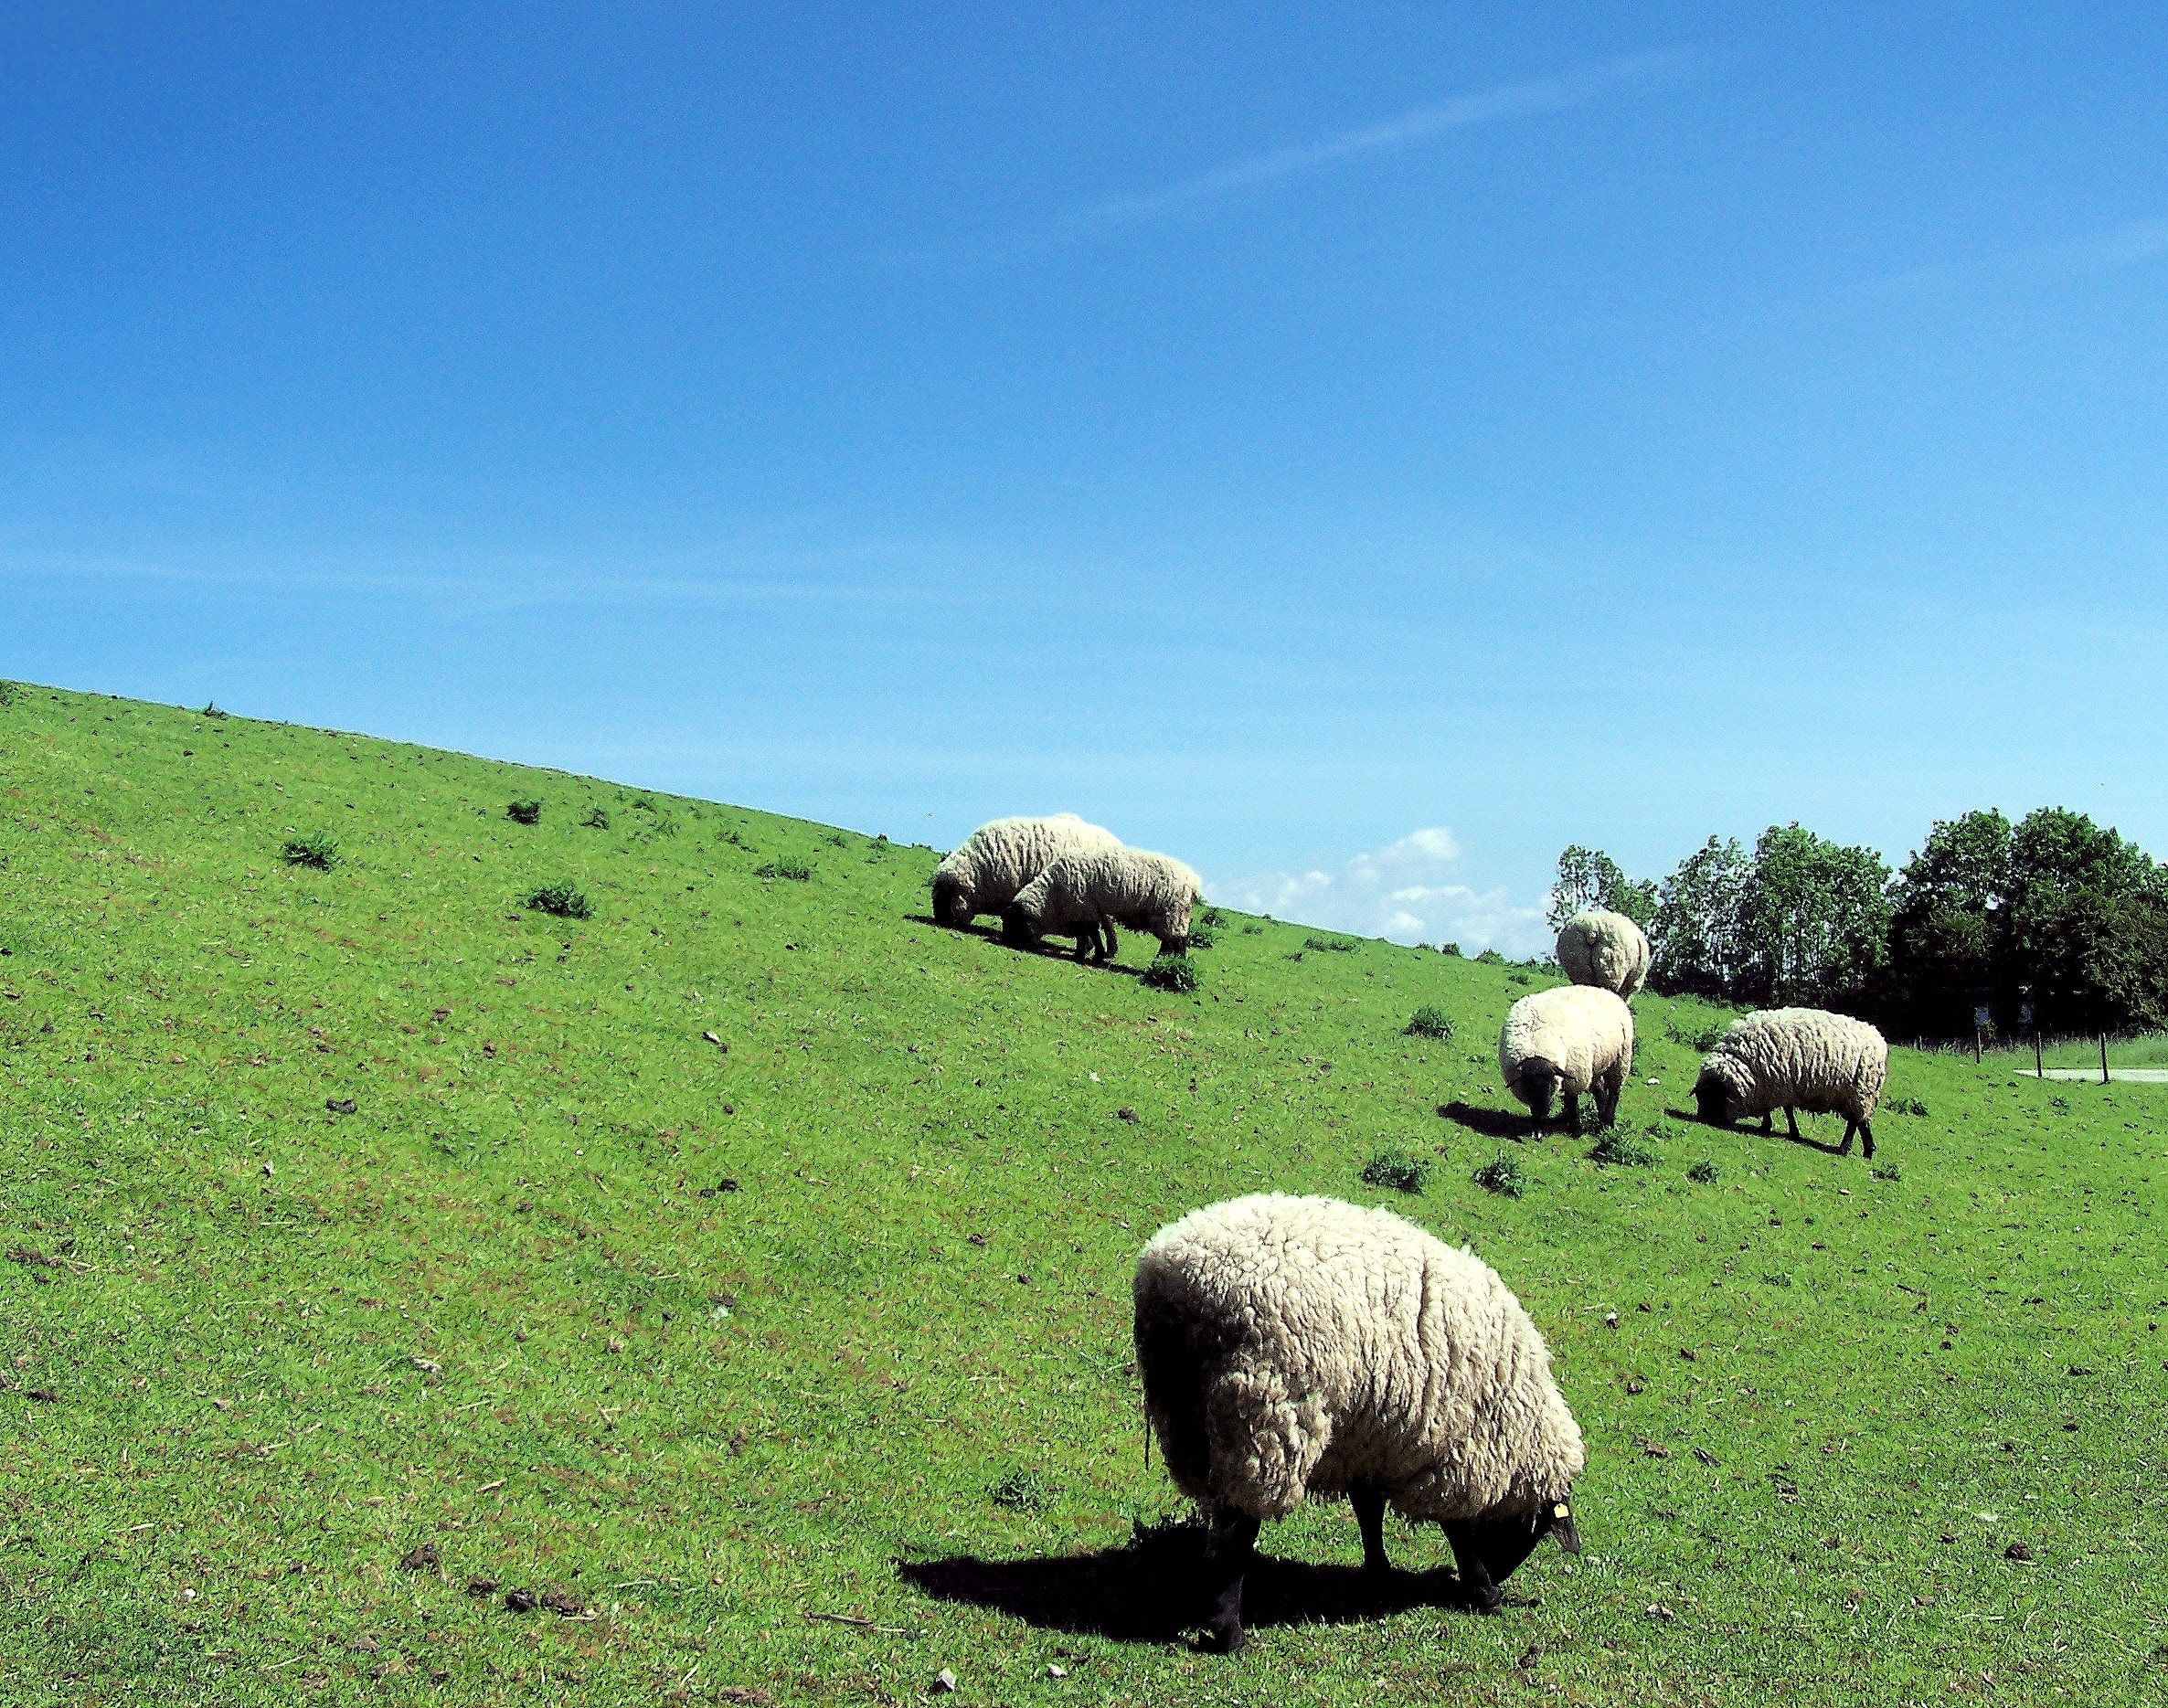
coast, nature, grass, white, field, farm, meadow, prairie, hill, animal, flock, summer, europe, green, herd, pasture, grazing, sheep, blue, eat, wool, fauna, plain, sunny, grassland, plateau, germany, sheeps, habitat, ecosystem, steppe, rural area, dike, natural environment, cattle like mammal